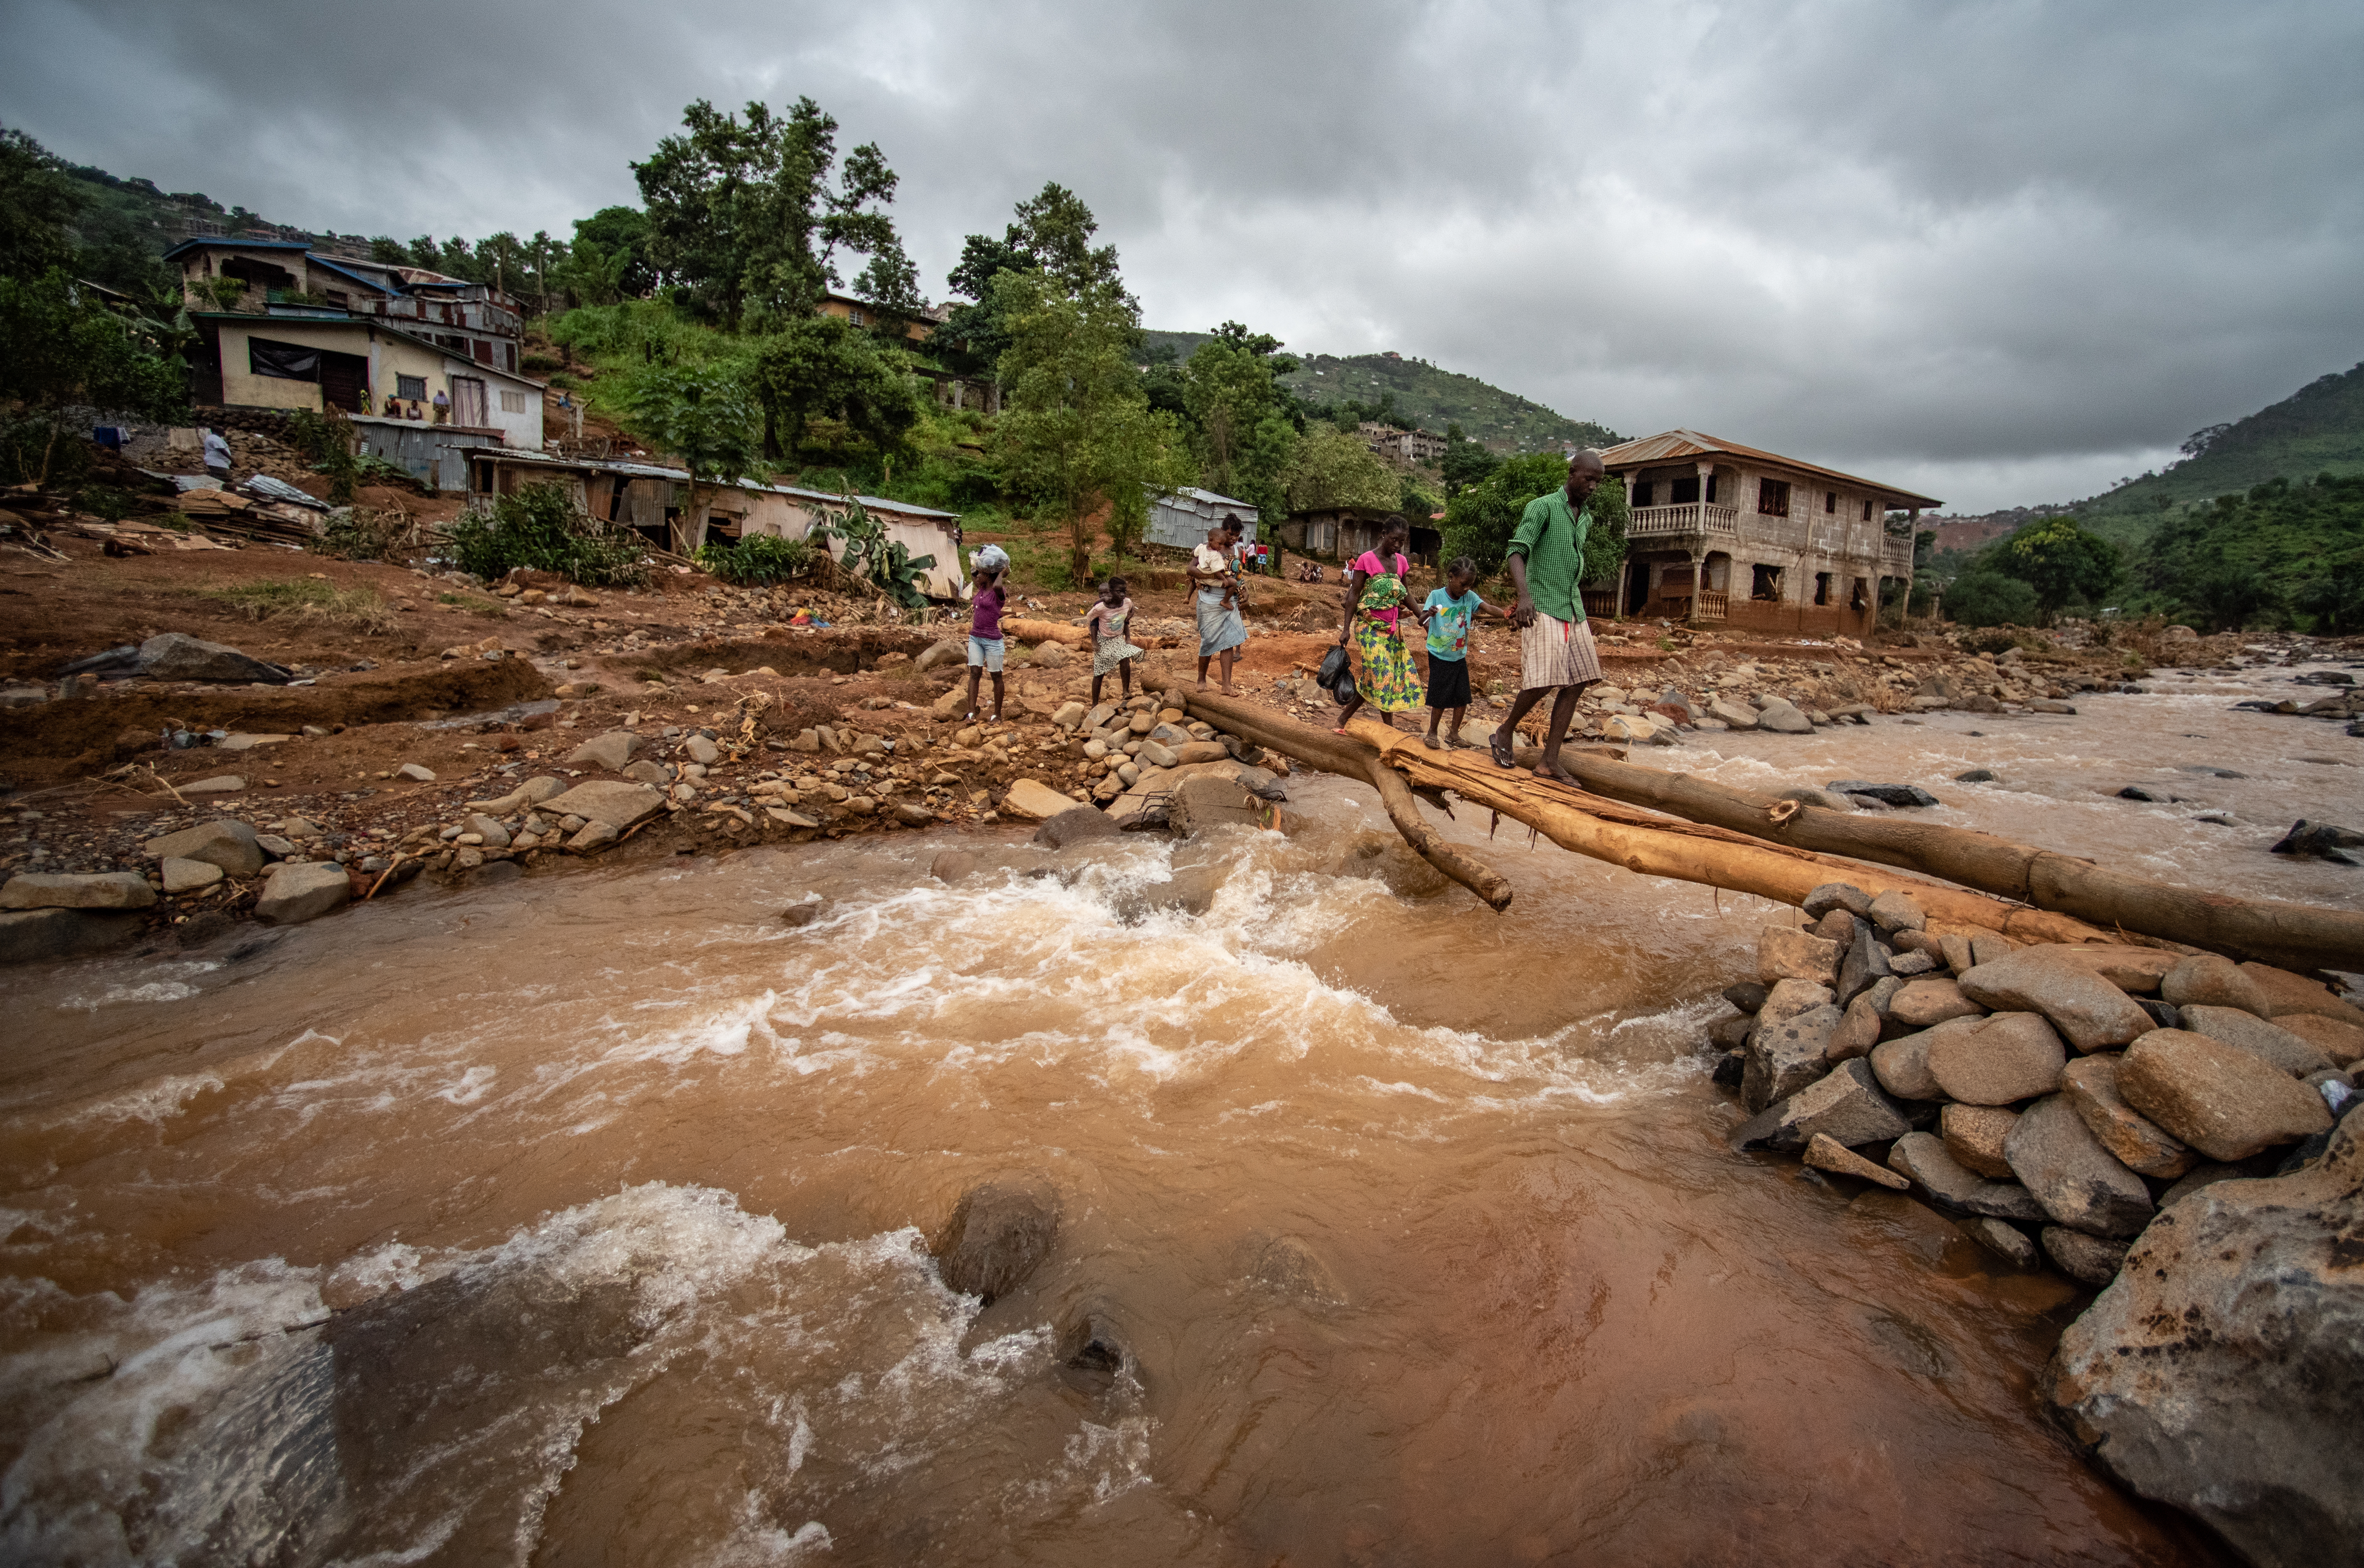
water, water resources, nature, geological phenomenon, river, rapid, tree, watercourse, rock, tourism, tropics, flood, Drainage basin, village, stream